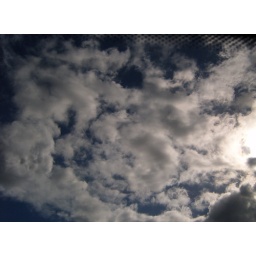
Taken from a train window near Ashford, Middlesex - West of London